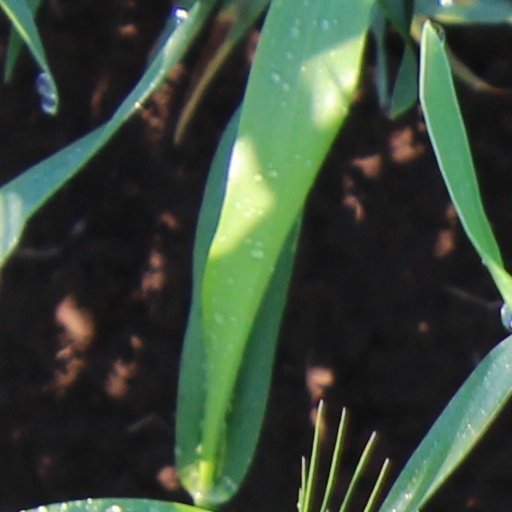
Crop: wheat